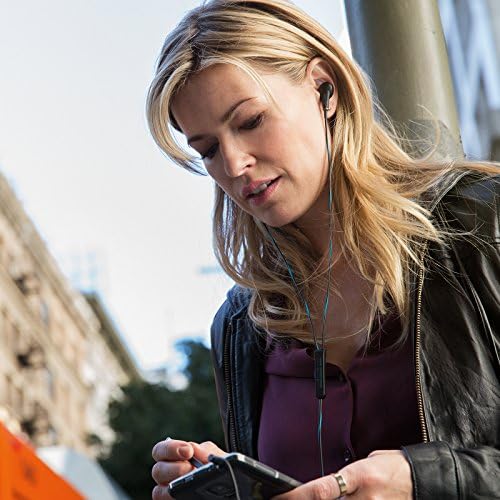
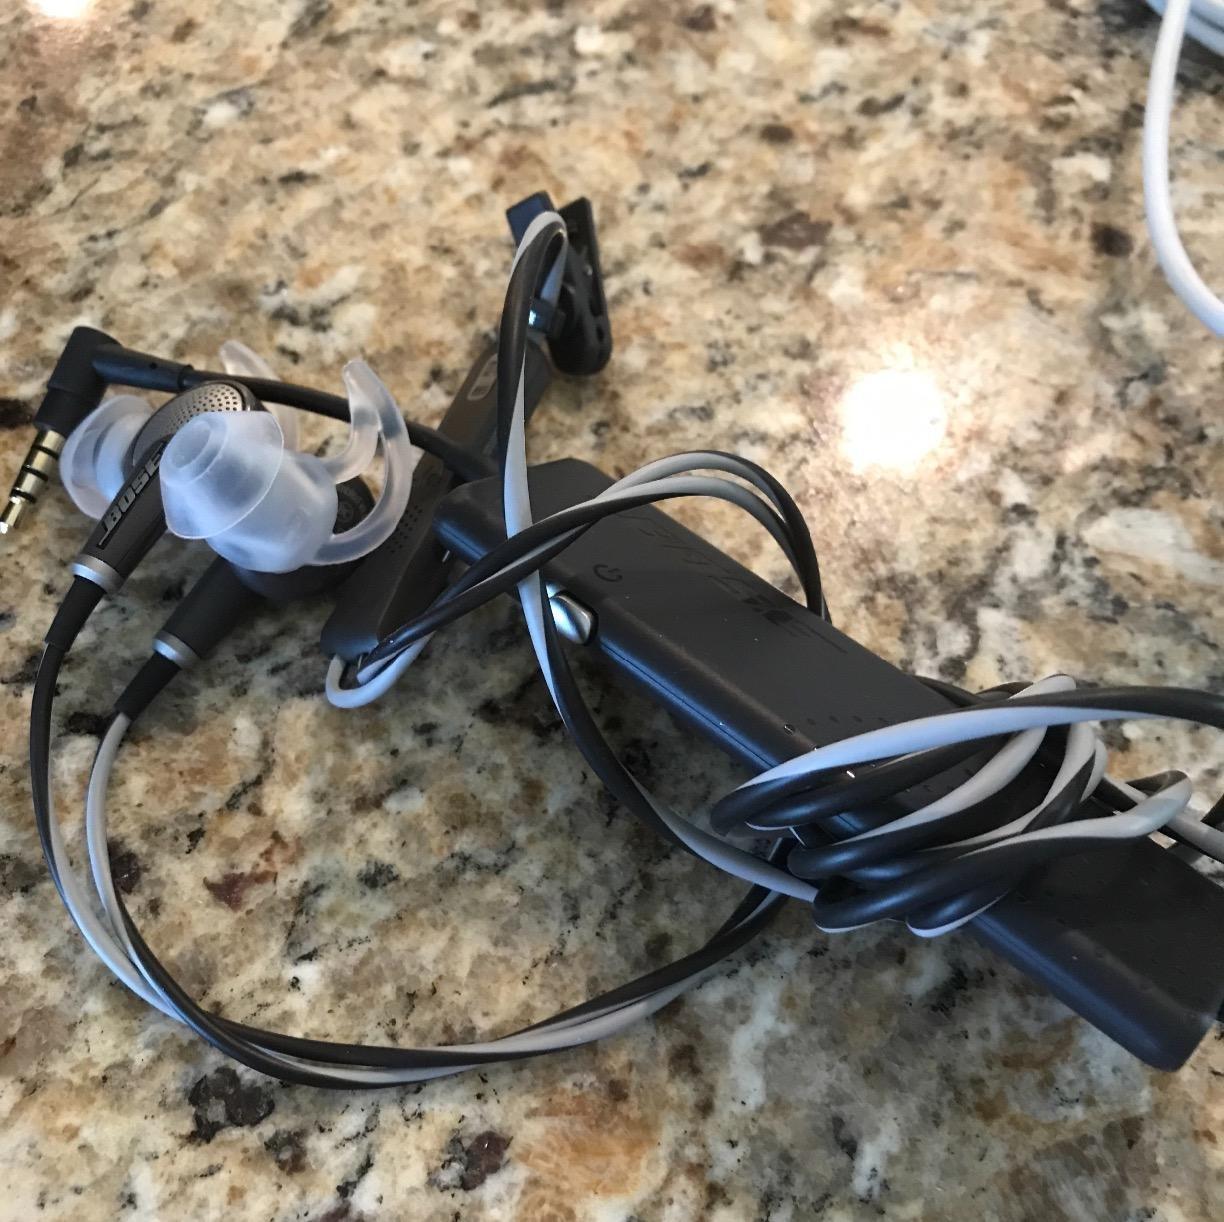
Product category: headphones
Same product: yes